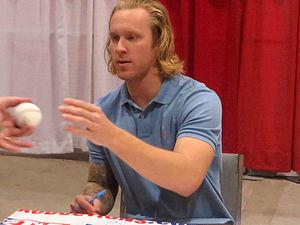
Michael Foltynewicz est un lanceur droitier des Braves d'Atlanta de la Ligue majeure de baseball.